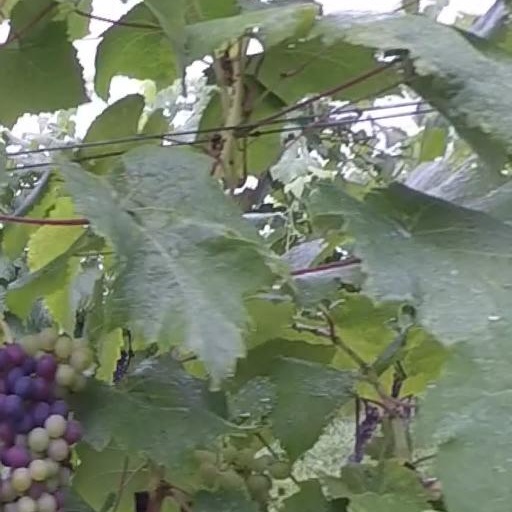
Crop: grape